Eric Ernest Falk Pretty

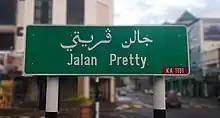
Jalan Pretty, Kuala Belait in 2018

Pretty played a central role in Brunei's development planning around the start of the 1950s. In a memorandum dated 9 December 1949, he detailed ambitious public works projects included in the 1950 budget estimates, such as the construction of a new palace for Sultan Omar Ali Saifuddien III, a hospital, a school in Brunei Town, river reclamation works, and road reconstruction. These initiatives reflected his commitment to ensuring that Brunei's growing revenues were directed toward meaningful infrastructure improvements for the benefit of the nation.